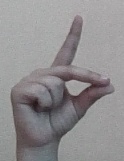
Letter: ta